Moonbase

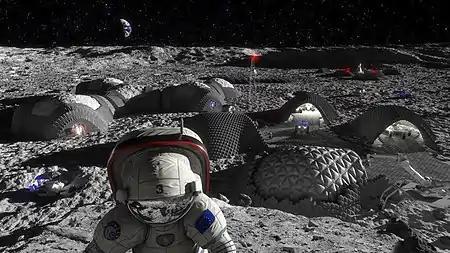
A depiction by ESA from 2018 of a future moonbase being shielded by in-situ utilized regolith

The Apollo Program established the first six temporary bases on the Moon, starting with Tranquility Base (1969).